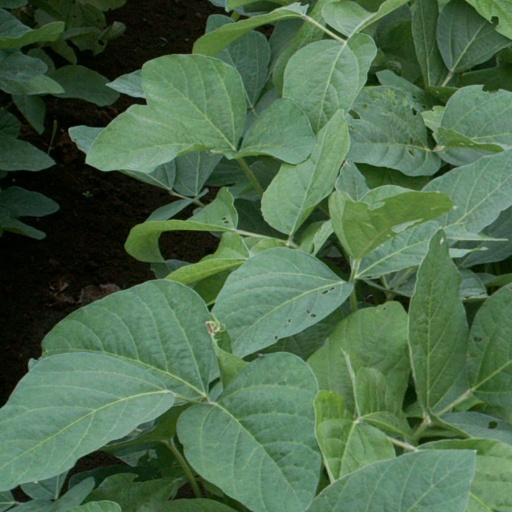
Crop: soybean